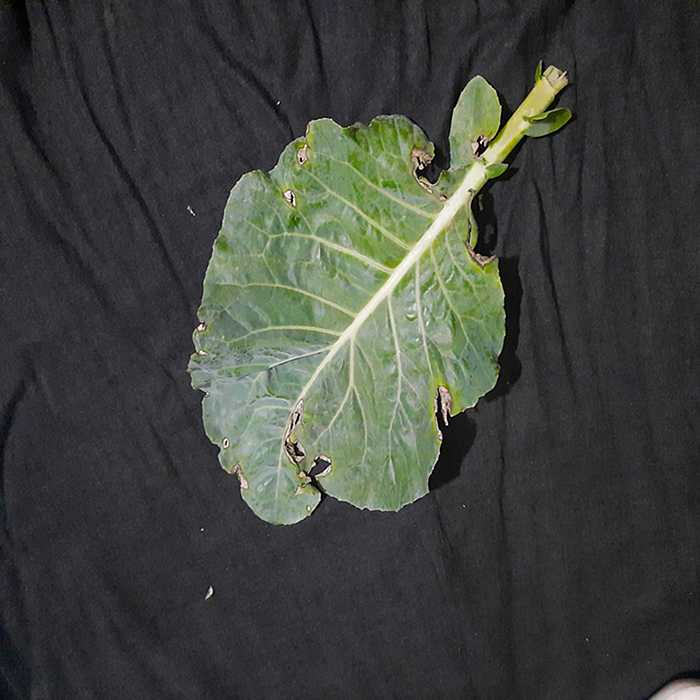
Plant: Cauliflower
Label: Downy mildew